American University of Nigeria

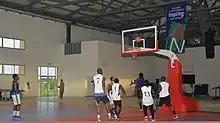
AUN Students playing Basketball

The university's e-Library Project received the American Library Association's Presidential Citation for Innovative International Library Projects in 2013.